Duo Dickinson

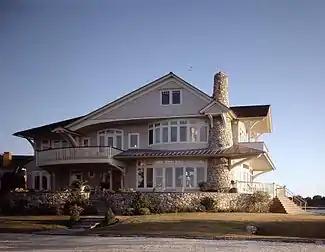
A house designed by Duo Dickinson

George A. "Duo" Dickinson, Jr. (born August 21, 1955) is an American architect. Based in Madison, Connecticut, he has built over 500 projects.